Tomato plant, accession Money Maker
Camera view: horizontal (90 deg, fisheye); turntable rotation: 270 degrees
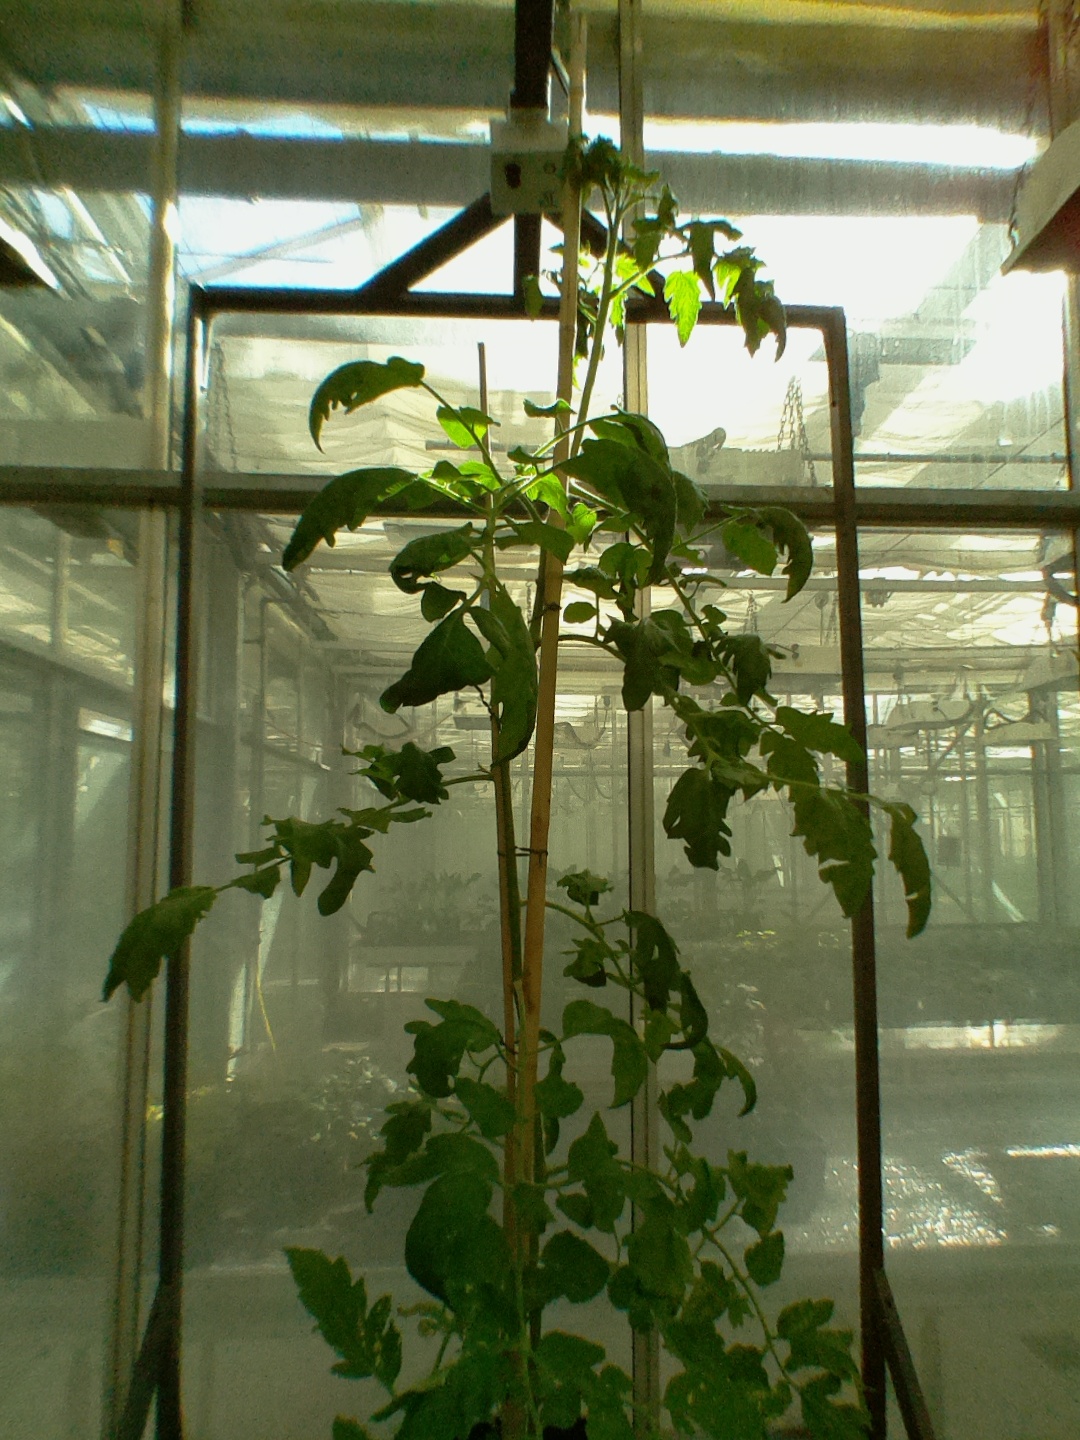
BBCH growth stage 28: 80%-90% Side shoots formed